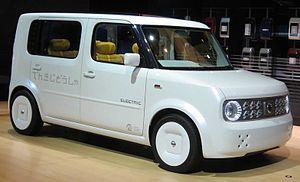
La Nissan Cube est une petite voiture polyvalente fabriquée par le constructeur japonais Nissan qui était, à l’origine, exclusivement destinée au marché japonais, avant d'être vendue en Amérique du Nord puis en Europe.